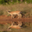
Label: deer